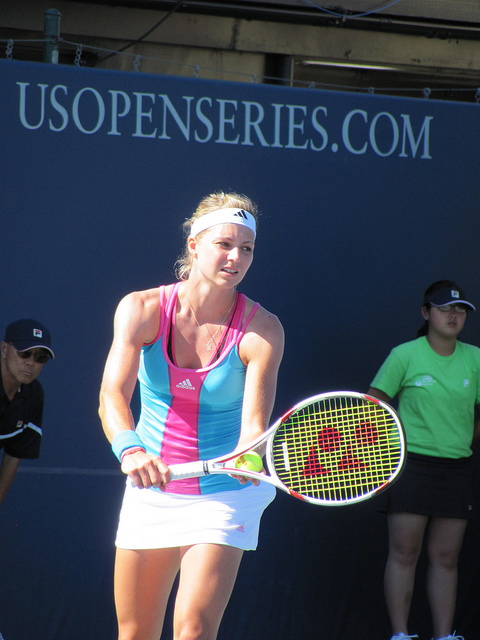
một người phụ nữ đang chạm cái vợt tennis vào quả bóng